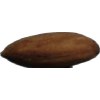
Label: almonds